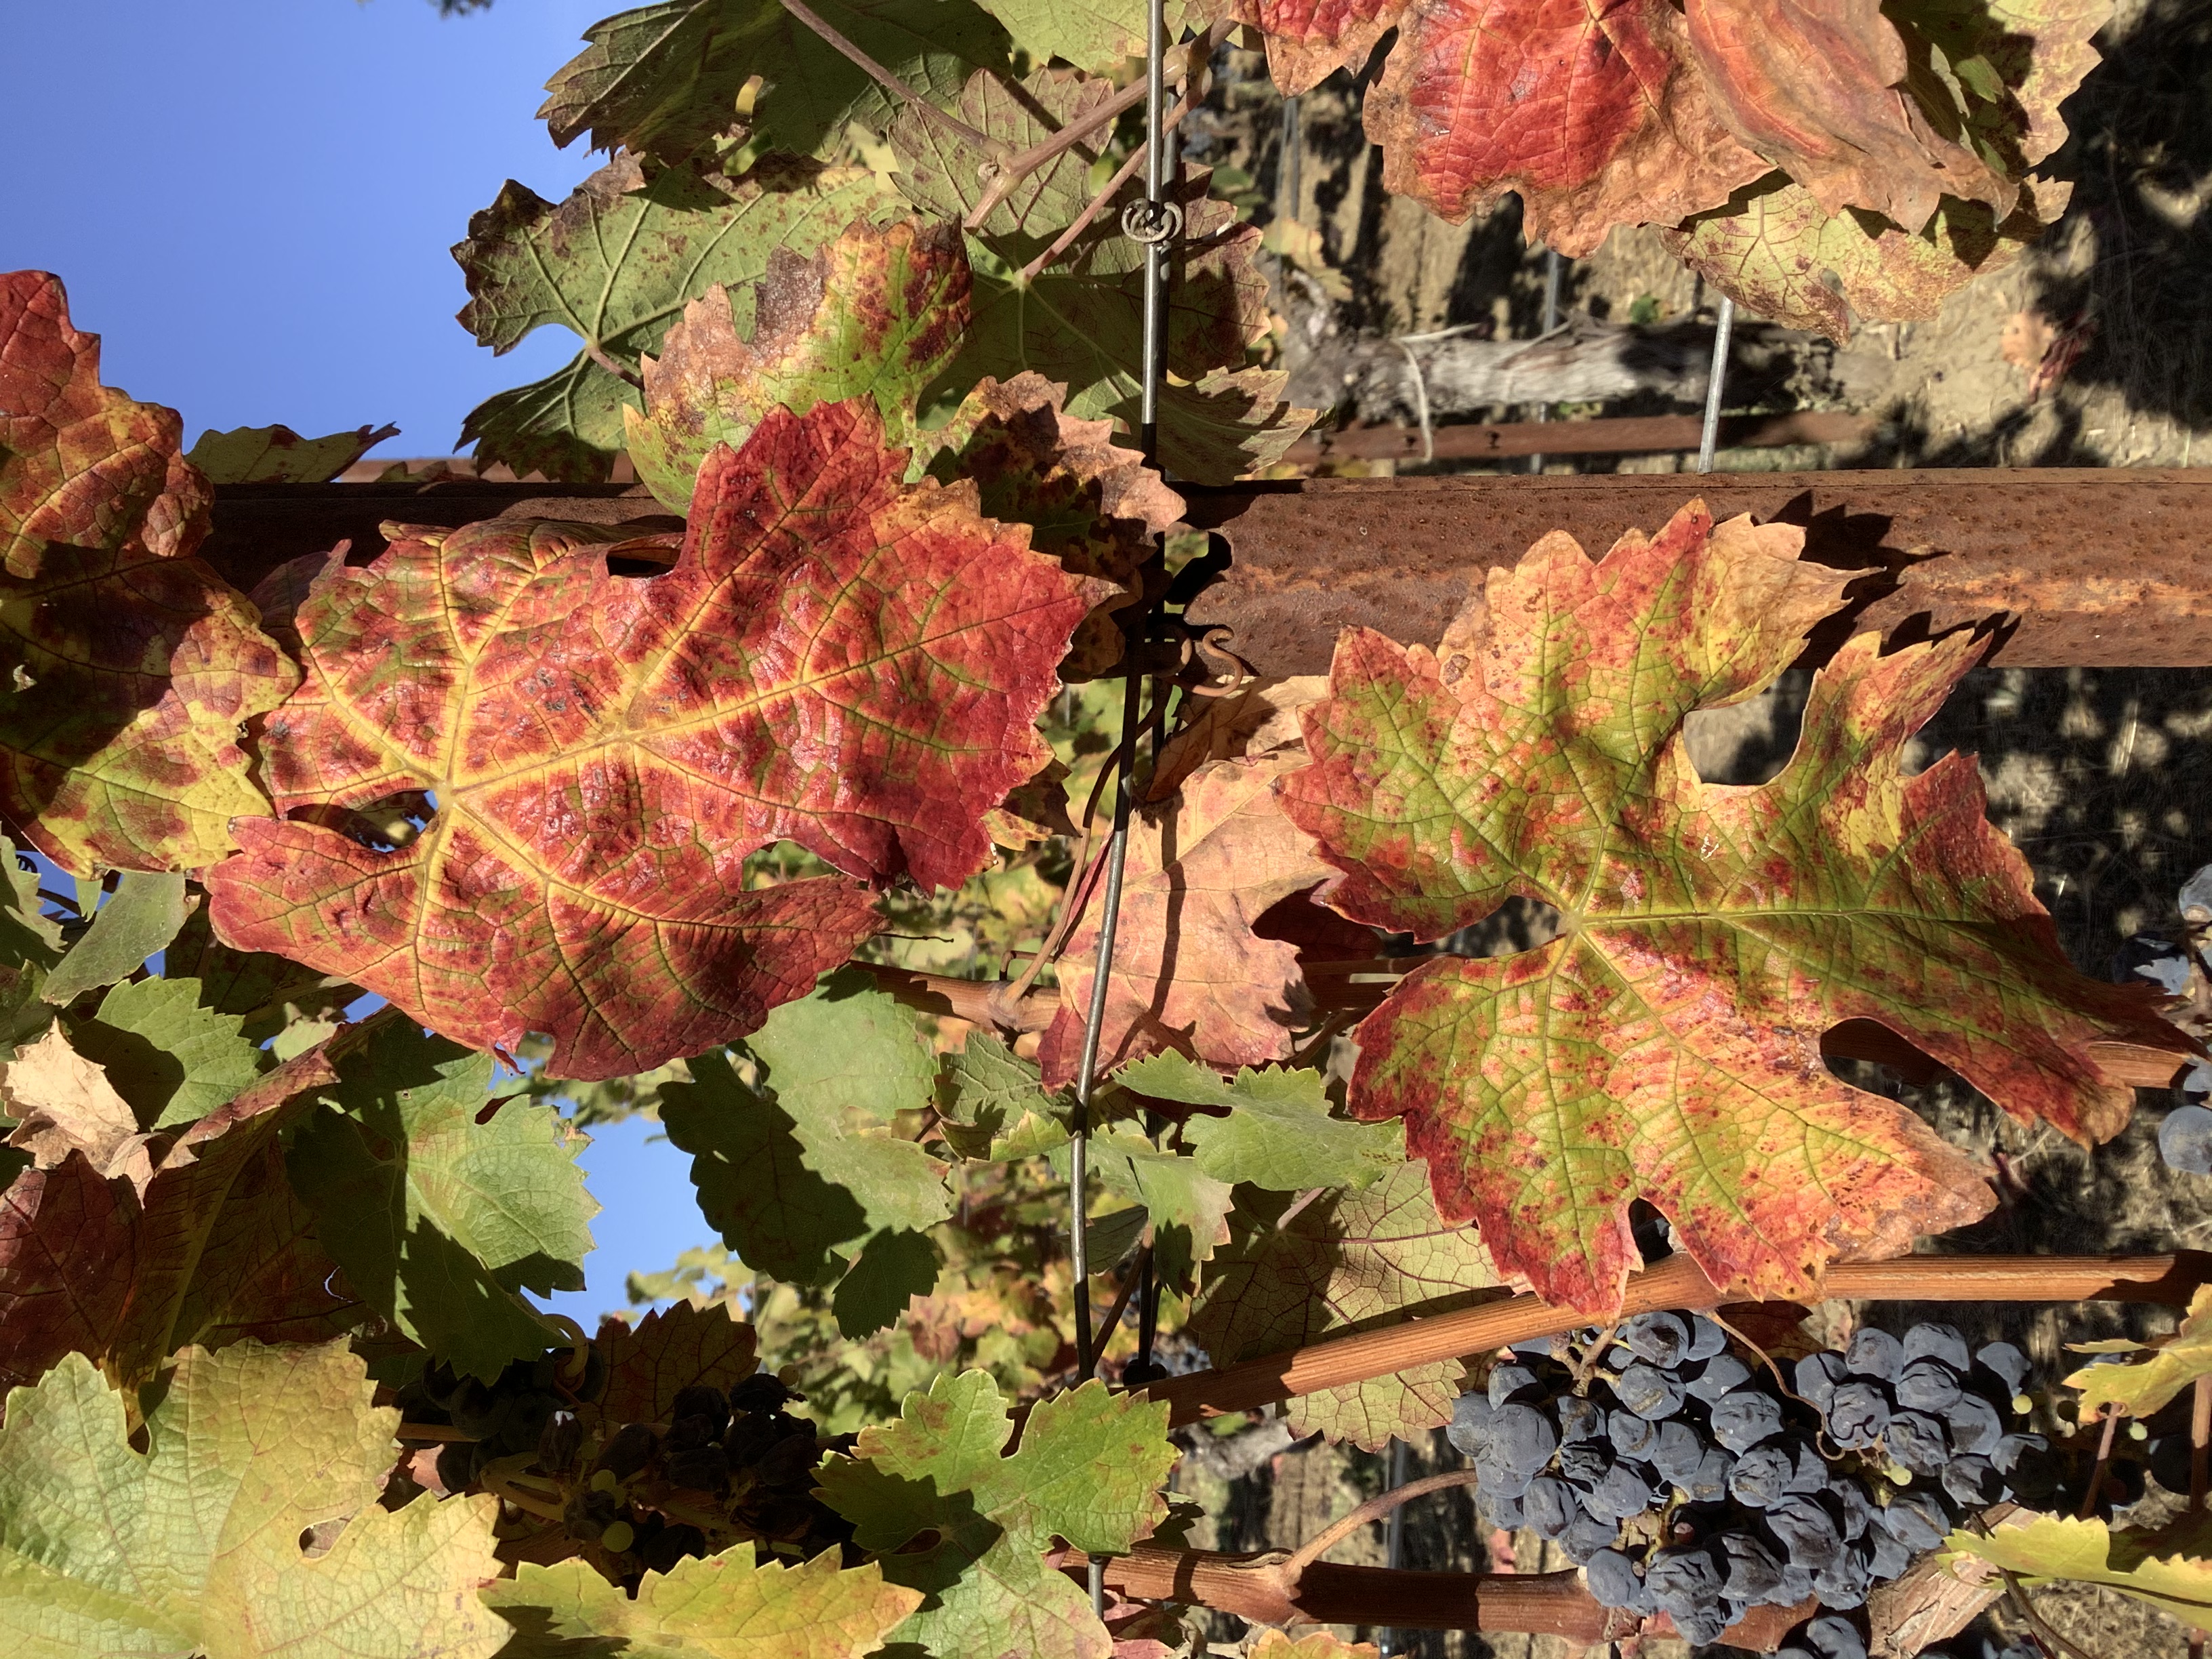
Label: Red Blotch